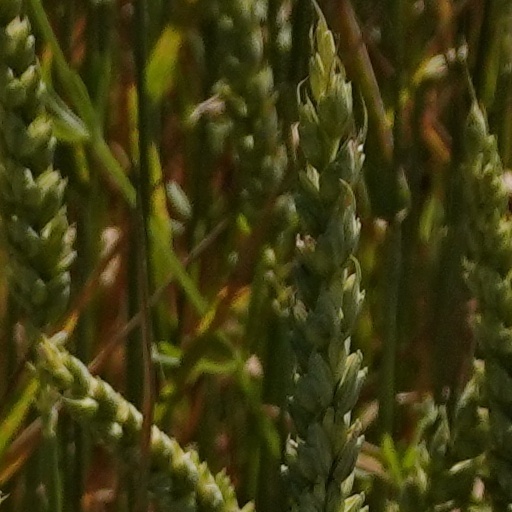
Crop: wheat